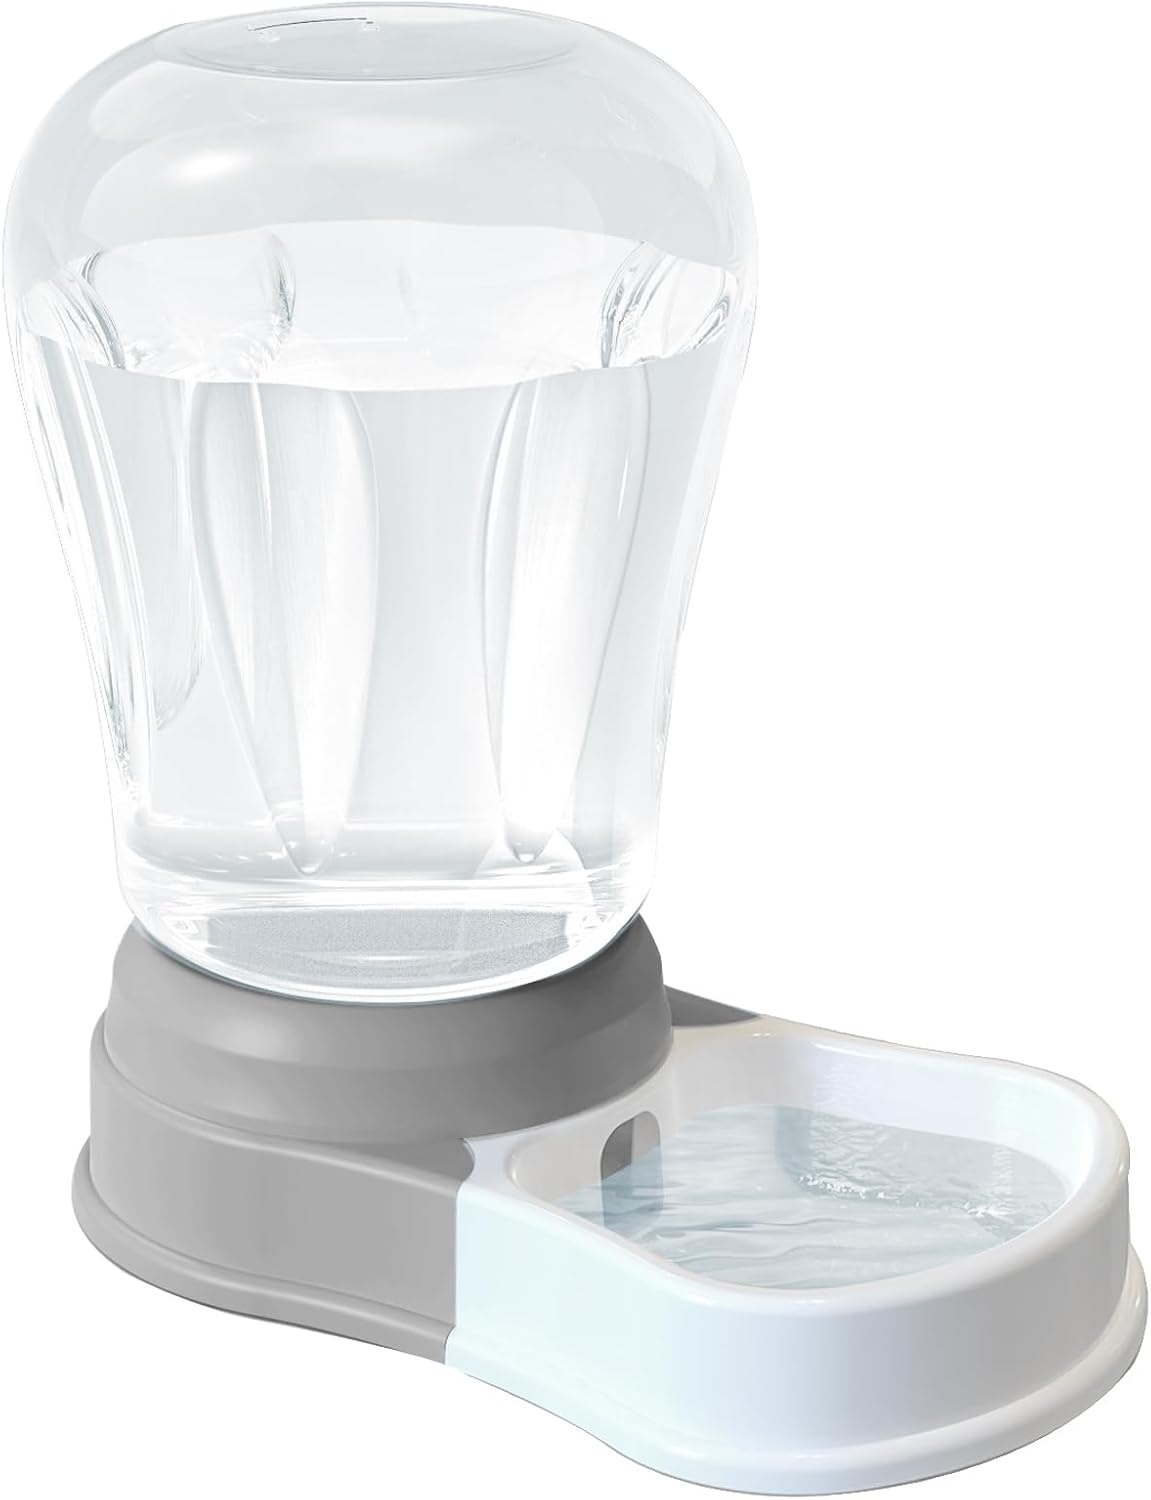
1.58 Gallon Automatic Dog Water Bowl Dispenser, Large Capacity Water Feeder for Cats and Dogs, BPA-Free, 1.58 Gallon Grey
Overview Color : Grey Material : Acrylonitrile Butadiene Styrene (ABS) Brand : STALTWO Item Weight : 1.4 Pounds Product Dimensions : 12.76"L x 7.48"W x 13.54"H About this item 【Large Capacity】Pet water dispenser is suitable for both small and large cats and dogs. It slowly pours water into the bowl through gravity, ensuring a continuous supply of fresh water. With 1.58 Gal capacity, same as three full 2-liter soda bottles. It can guarantee your pets' daily water intake, making it perfect for pet owners who are on the go or have busy schedules. You won't have to worry about your pets being without water. 【Easy to Use and Clean】Dog water dispenser features a transparent design, ensuring you can easily monitor the water level and refill it promptly when it's running low. The modular design makes it easy to disassemble the various components of this automatic water dispenser, allowing for thorough and hassle-free cleaning. The smooth surface of the water bowl prevents stains from sticking, and it can be removed separately for convenient cleaning. 【No leakage】The base of the cat water dispenser features a double-tiered step design, providing enhanced water spill prevention. The base is sufficiently wide and equipped with anti-slip features to prevent pets from tipping over the water while drinking. The water bottle cap includes a sealing O-ring, and there is a locking mechanism between the water bottle and the base, ensuring a tight and secure fit. 【Sturdy and Stable】The water bottle features an exceptionally thick wall that maintains its shape during use. The base and water bowl are designed with a robust structure, ensuring durability and resistance to deformation. 【Environmental Material】Staltwo pet water dispenser is made from food-grade materials, providing a healthier drinking experience for your pets.
Brand: STALTWO
Category: Animals & Pet Supplies > Pet Supplies > Pet Bowls, Feeders & Waterers > Water Dispensers